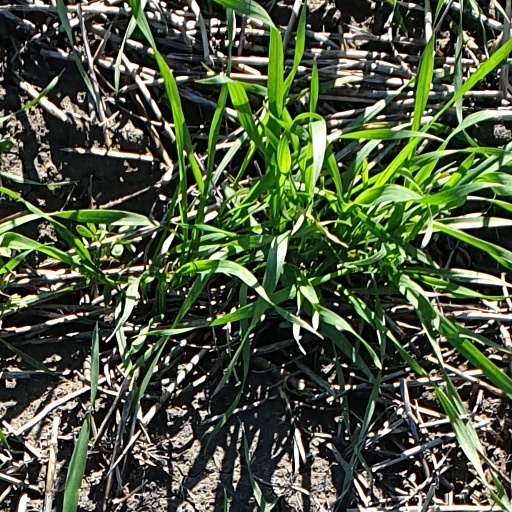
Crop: wheat